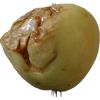
Label: Apple hit 1